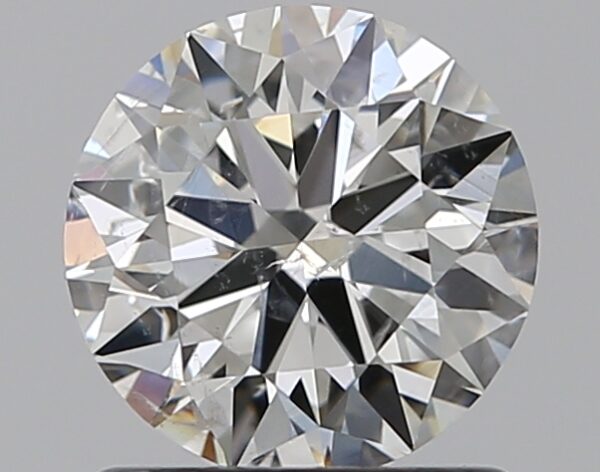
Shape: round
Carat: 1
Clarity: SI2
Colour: F
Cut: EX
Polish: EX
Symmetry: EX
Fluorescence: N
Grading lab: IGI
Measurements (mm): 6.38 x 6.31 x 3.94